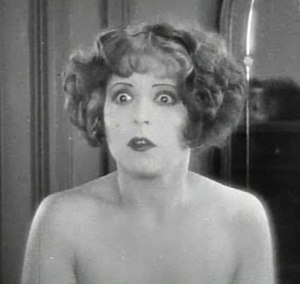
Luftens helte (film) / Handling
Wings er en Oscarbelønnet amerikansk stumfilm i genrerne krigsdrama og romantik. Den blev instrueret af William A. Wellman og havde premiere i 1927. Hovedrollerne spilles af Clara Bow, Charles Rogers og Richard Arlen. Den blev belønnet med to Oscar. Wings var den første og eneste film, der blev tildelt prisen Bedste produktion, der senere blev til kategori Bedste film. Wings er den eneste stumfilm, som har fået Oscar for bedste film.